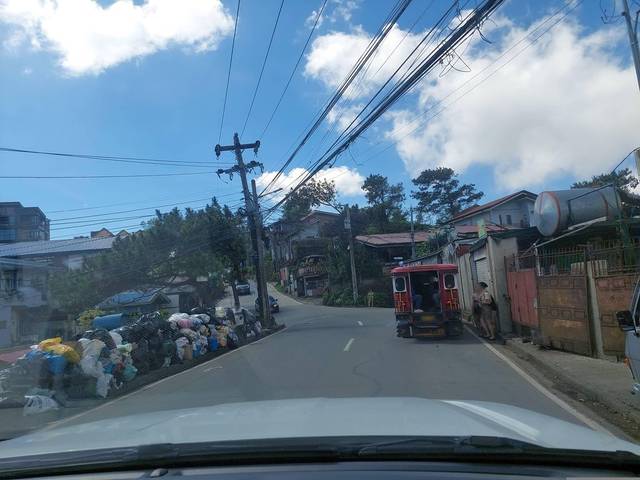
Region: Philippines
Coordinates: 16.426, 120.577